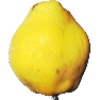
Label: Quince 1